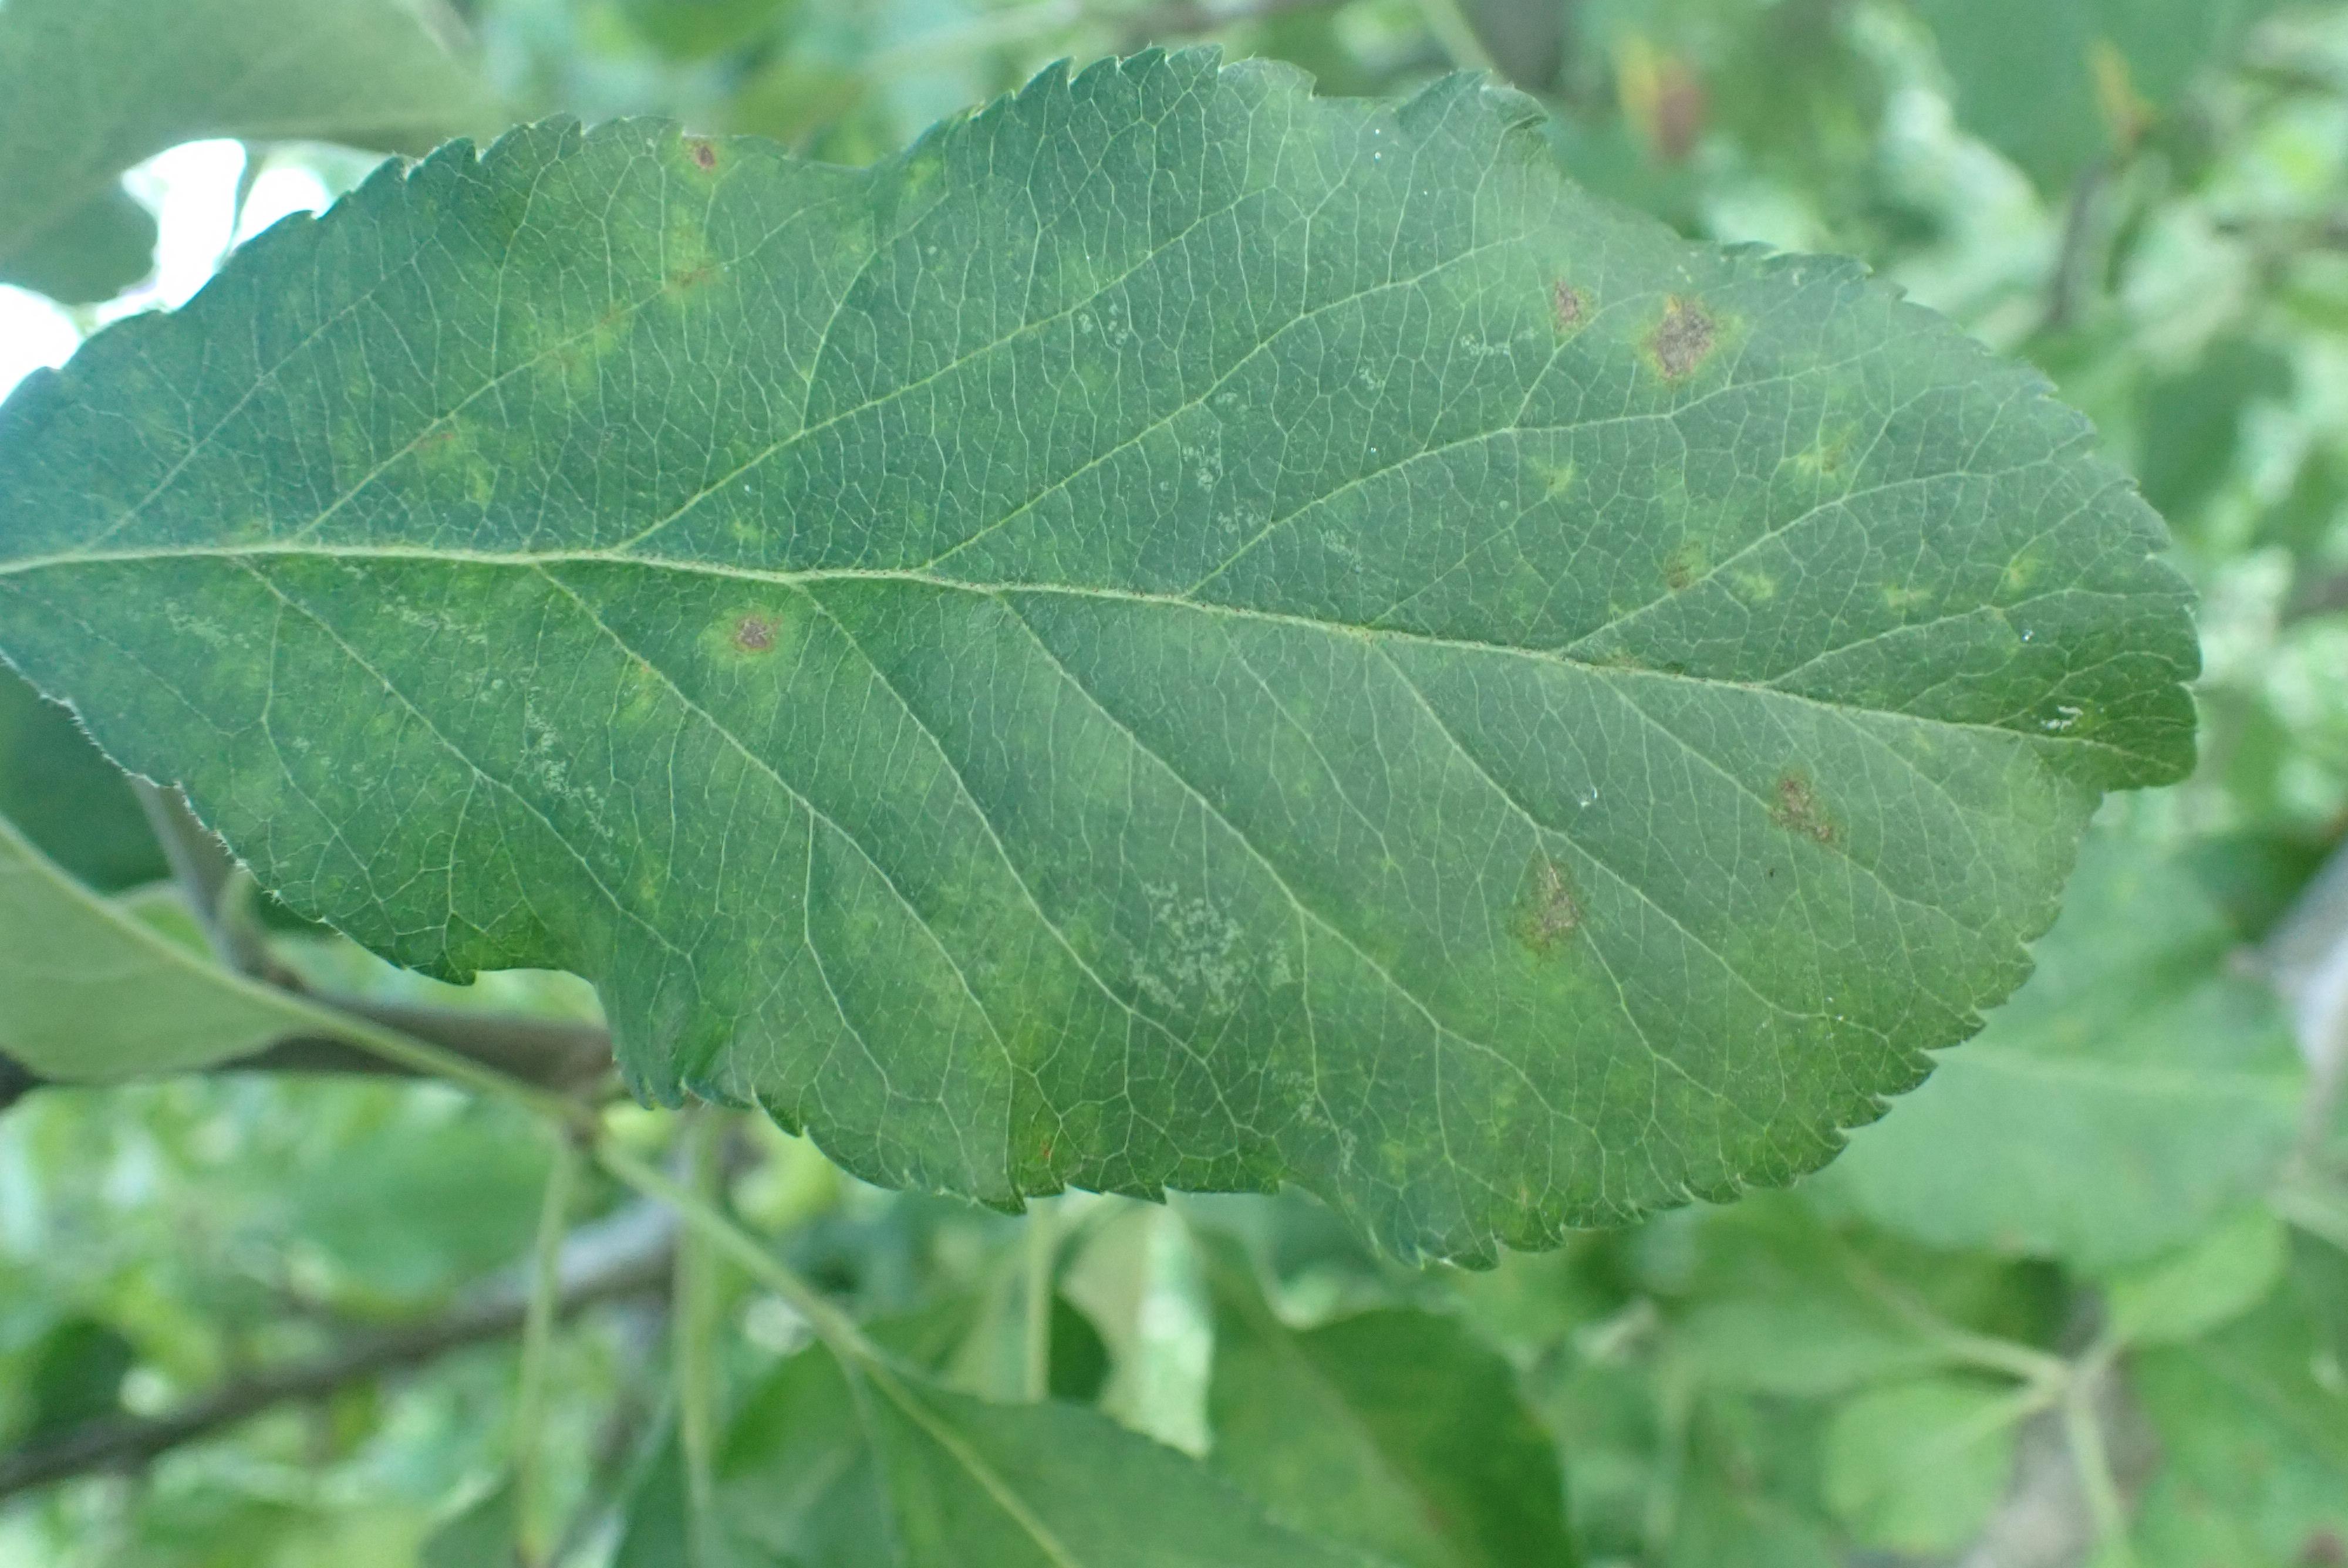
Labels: scab